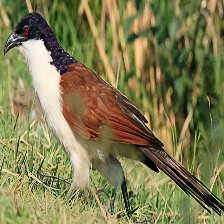
Species: COPPERY TAILED COUCAL
Scientific name: CENTROPUS CUPREICAUDUS